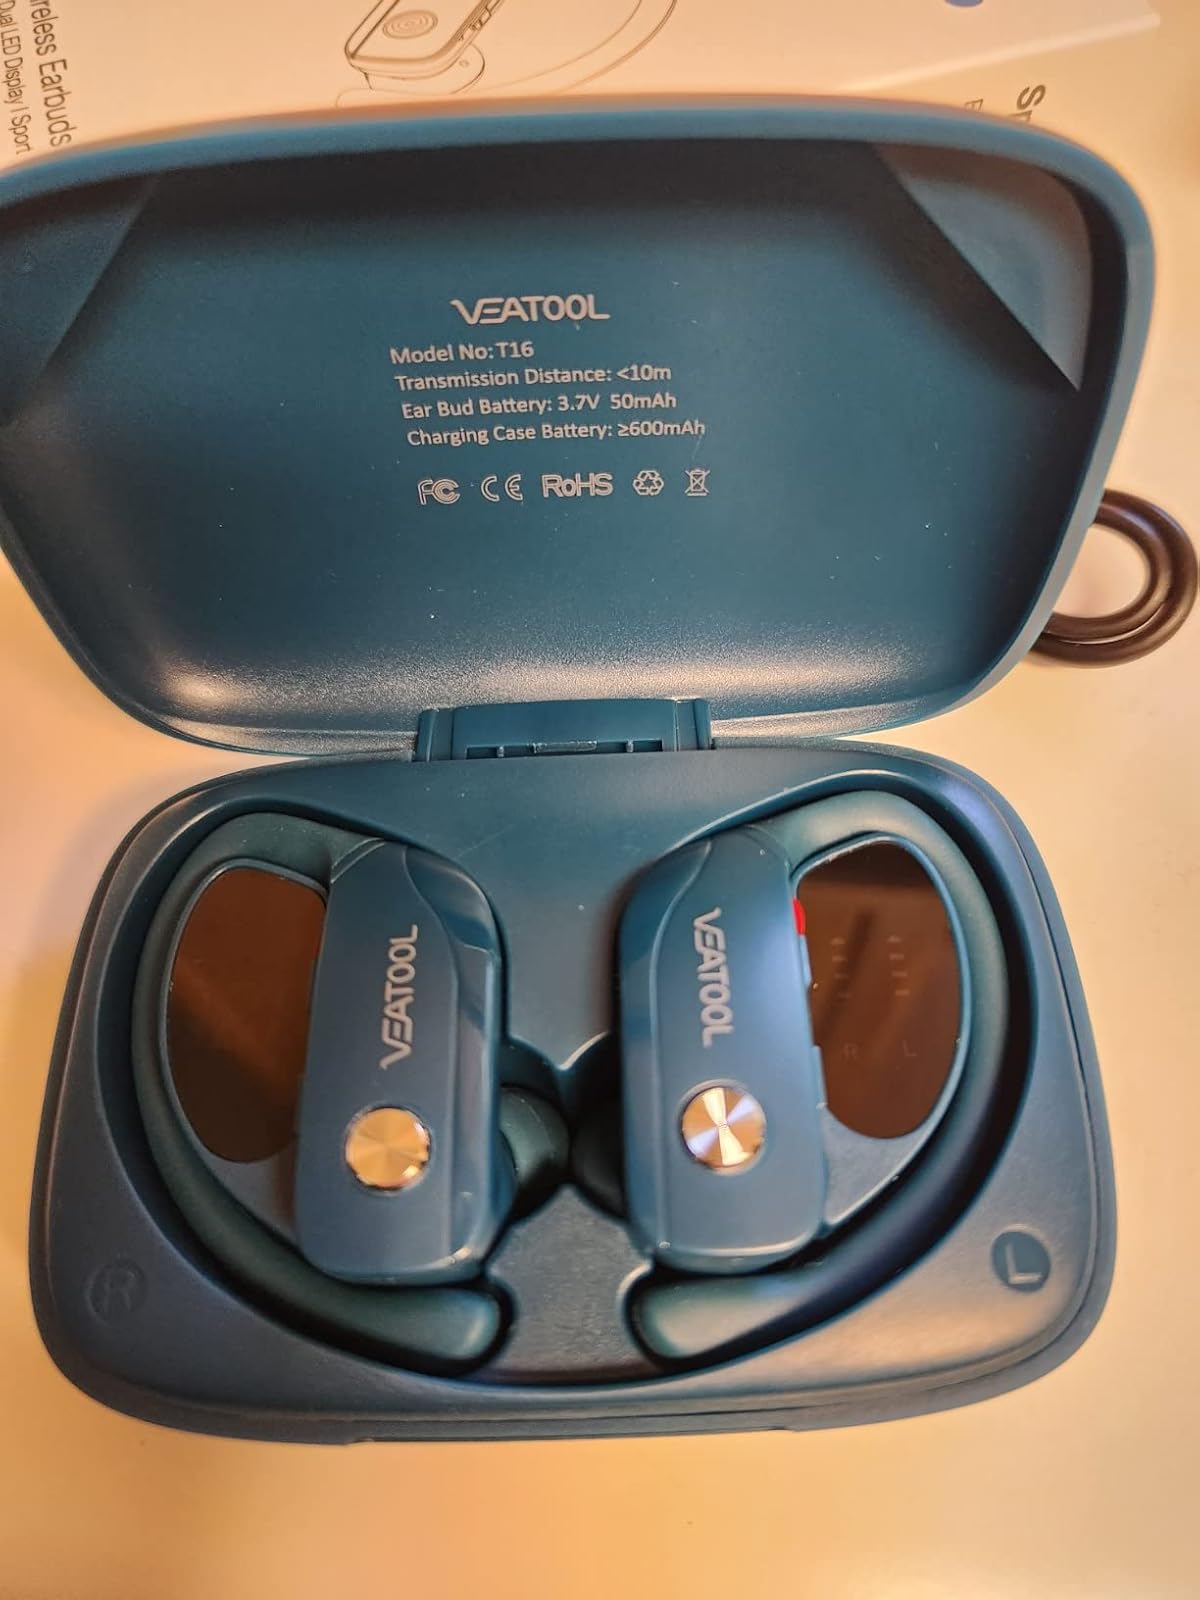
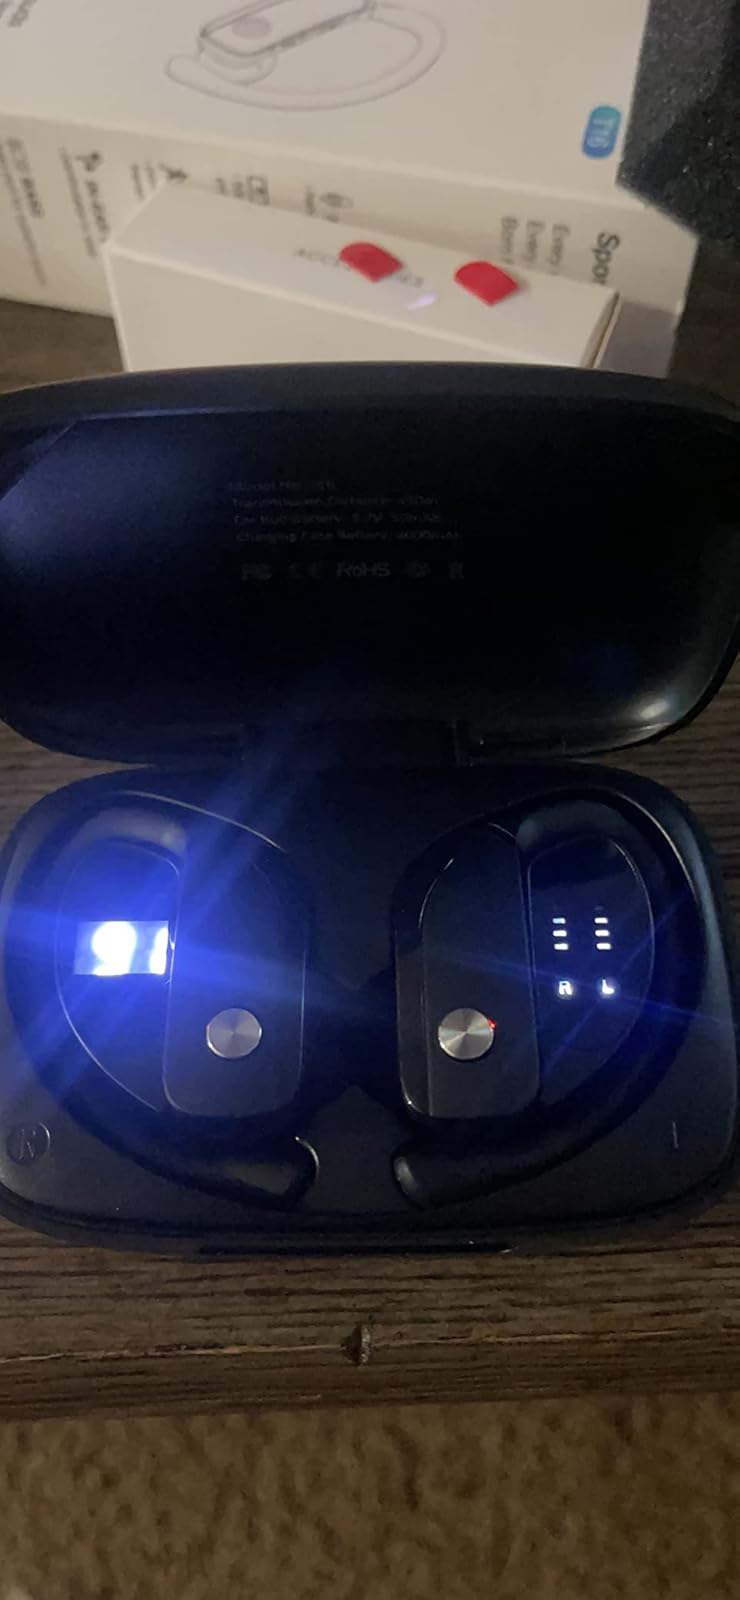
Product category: earbuds
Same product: no